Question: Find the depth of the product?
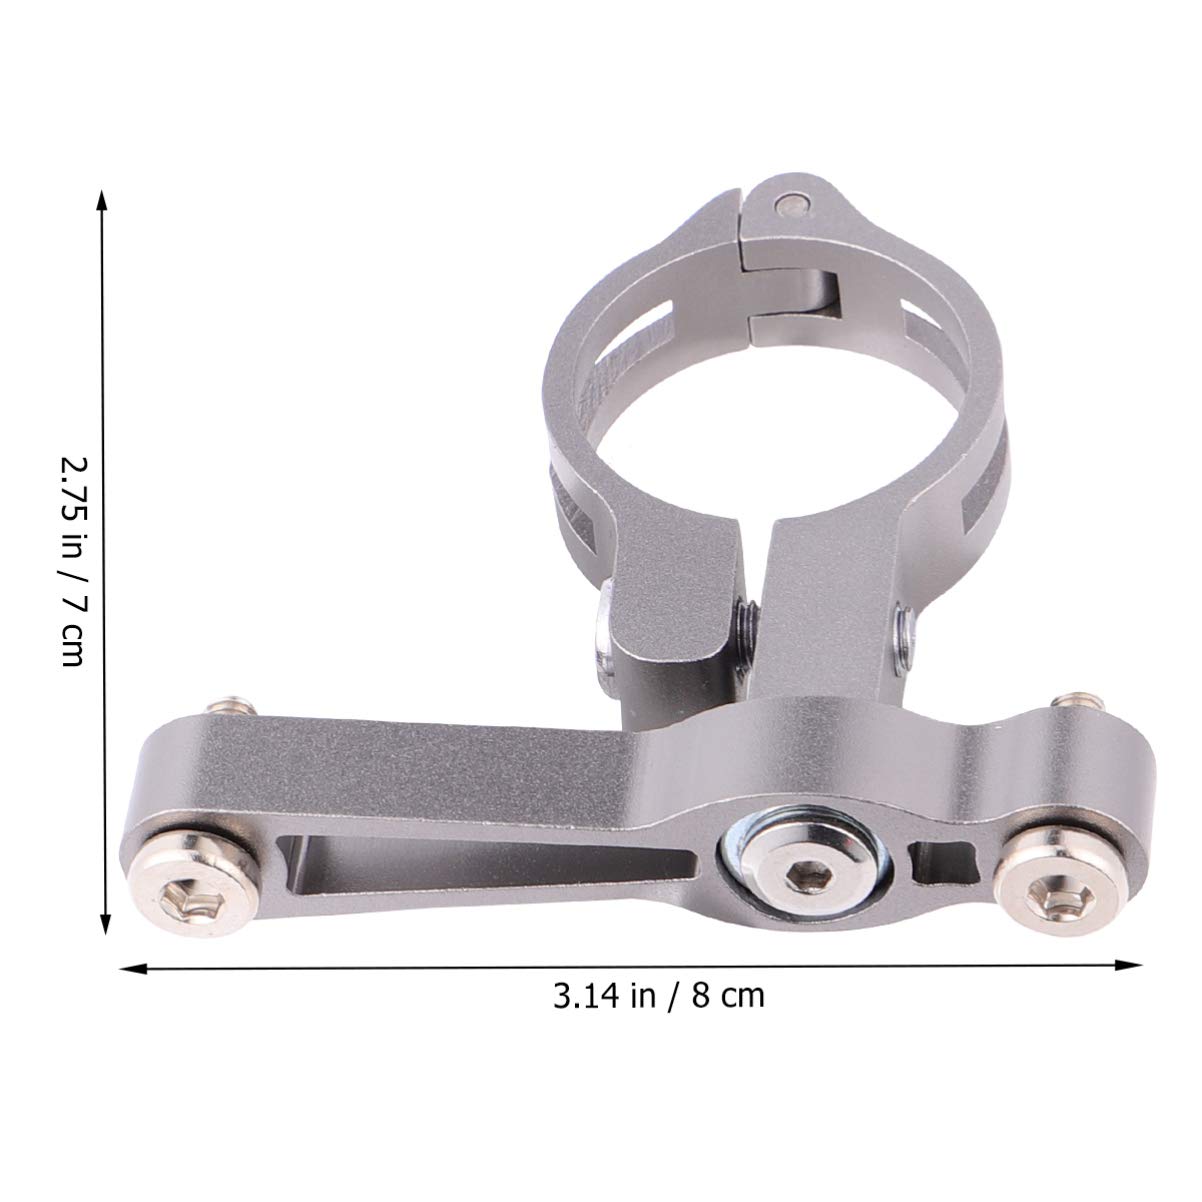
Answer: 8.0 centimetre